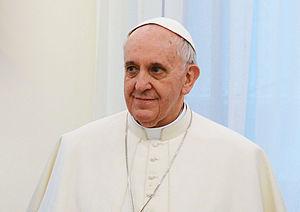
Pape François Magyar: Ferenc pápa 日本語: ローマ法王フランシスコ Lietuvių: Popiežius Pranciškus